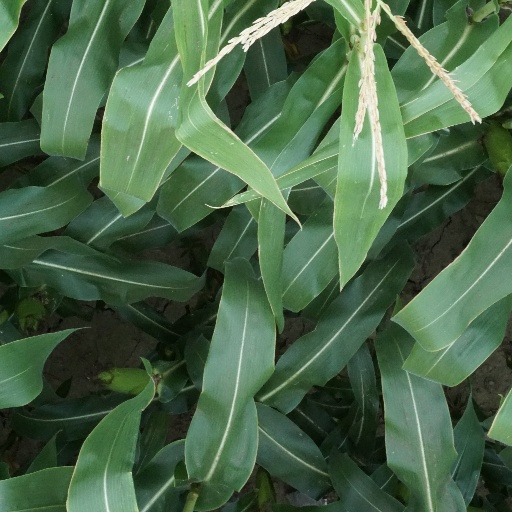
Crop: maize; corn